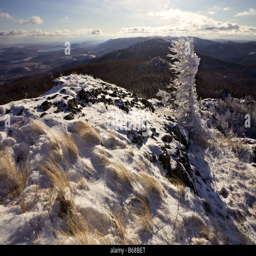
snow covered fir on the top of mountain